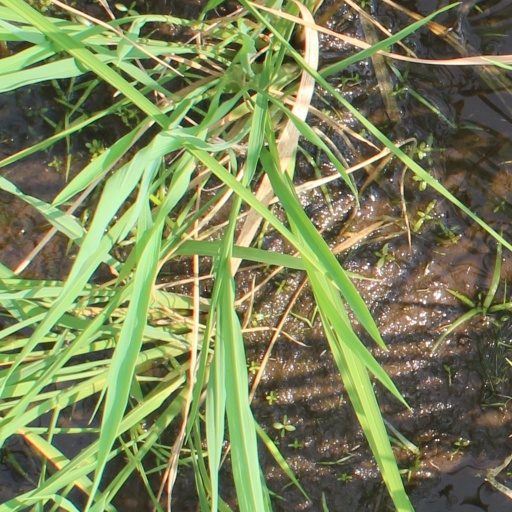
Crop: rice